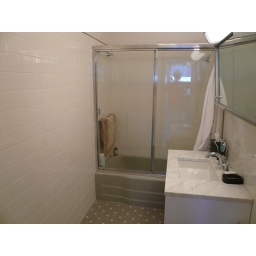
miracle: finished! and running water in both bathroom sinks, after years of getting there.